Freestate Raceway

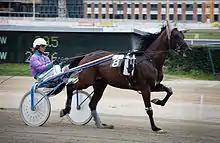
Harness racing

In September 1947, a meeting was held about bringing a harness racetrack to Maryland, specifically Prince George's County and Howard County. Rosecroft Raceway was chosen for the Prince George's County license, and Freestate was chosen for the Howard County one. Freestate was originally called Laurel Raceway from its opening to 1979. In 1948, Freestate Raceway began its first horse racing season. It was founded by Dick Hutchinson. Freestate was the first track to allow pari-mutuel wagering on a harness race. According to the United States Trotting Association, the racetrack broke several records in its inaugural season, including opening night attendance (12,000), total mutual handle ($3,703,949), and highest attendance (16,000). The owners hosted the Howard County Fair on the grounds in 1948 and 1949 which allowed an exception in post-war rationing of roofing materials that were restricted for agricultural uses only. The fair featured "The Great Zacchinni" human cannonball act. The owners of Freestate decided to increase the purse money, the number of seats, and several other things to greatly improve the racetrack for the 1949 season.